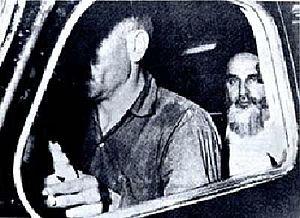
En juin 1963, il eut des troubles en Iran. Après de longues luttes politiques, le 5 juin 1963, l'hodjatoleslam Rouhollah Khomeini est arrêté et l'état d'urgence imposé. Cette journée fut par la suite considérée par Khomeini et ses fidèles comme le Début de la Révolution Islamique et est aujourd'hui est un jour commémoré en Iran. L'arrestation de Khomeini déclenche une vague de violentes manifestations de la part de ses partisans.